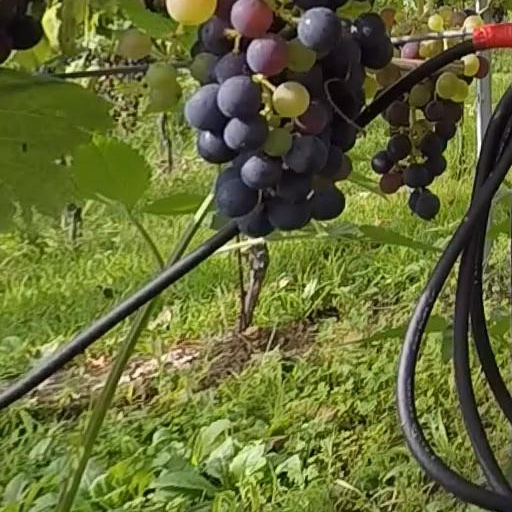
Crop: grape